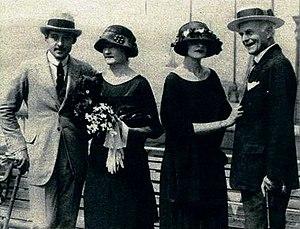
Richard Alexander Hudnut, né le 2 juin 1855 à Philadelphie et mort le 30 octobre 1928 à Juan-les-Pins, est un entrepreneur américain, créateur d'une importante maison de parfum et de cosmétique, implantée entre New York et Paris.